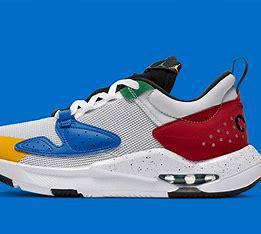
Brand: Jordan
Model: Air Cadence